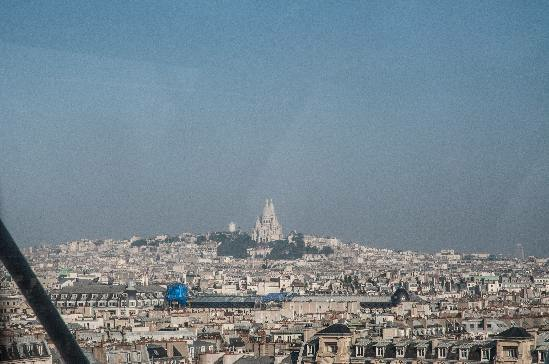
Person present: No